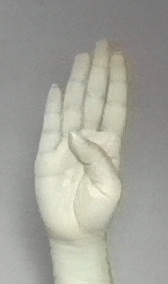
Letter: kaaf